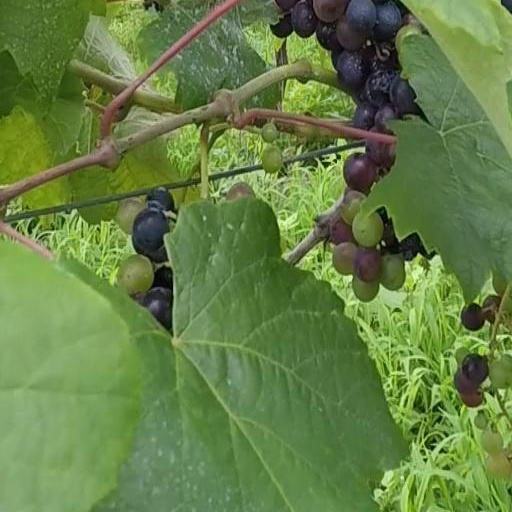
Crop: grape